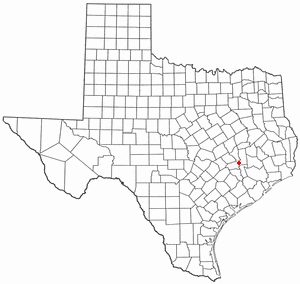
Washington-on-the-Brazos est un ancien village situé sur le Brazos dans le comté de Washington, Texas.